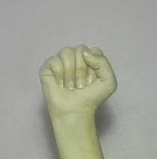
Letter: saad